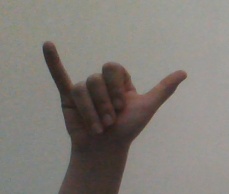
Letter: ya